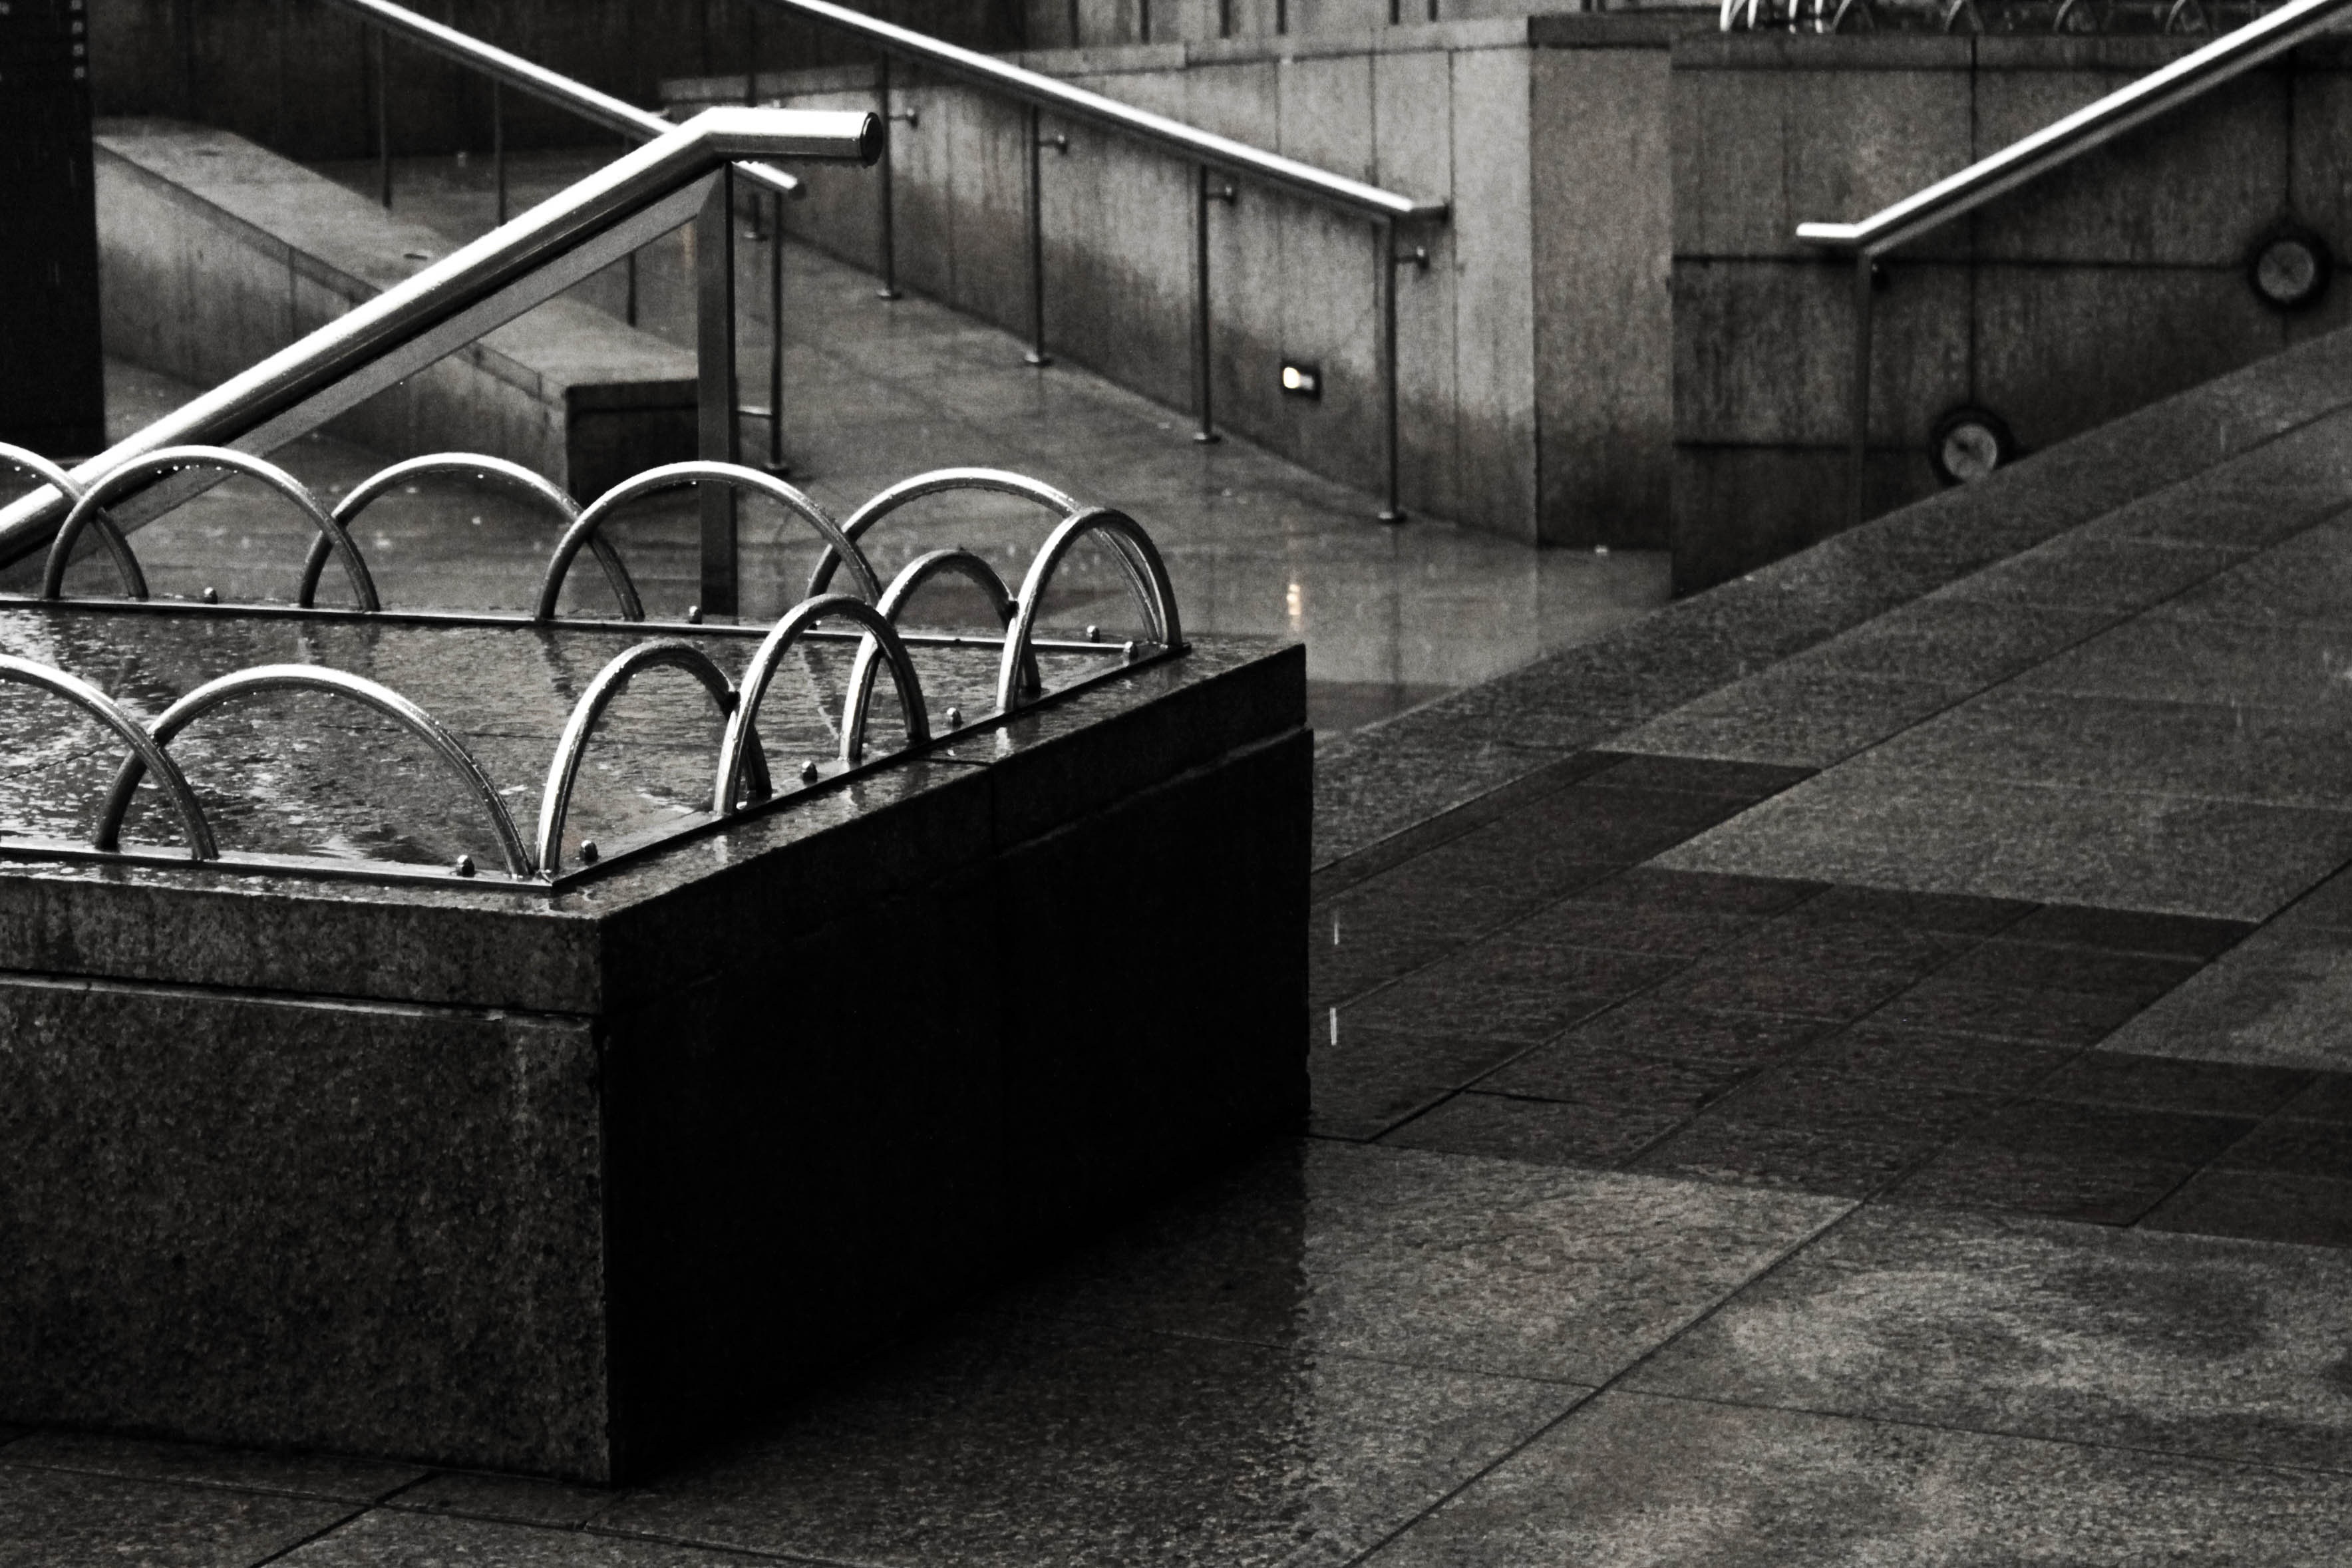
water, droplet, drop, light, black and white, wood, white, rain, raindrop, wet, color, shadow, darkness, black, monochrome, symmetry, image, shape, flooring, monochrome photography, blank and white